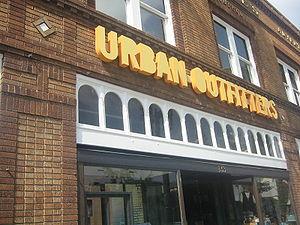
Urban Outfitters Inc est une société américaine qui possède et exploite cinq marques de vente de vêtements au détail : Urban Outfitters, Anthropologie, Free People, Terrain et BHLDN. Urban Outfitters est cotée en bourse et son président actuel est Richard Hayne.